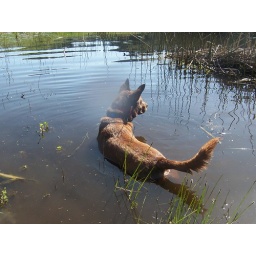
here in this great little swamp , the dogs were obsessed with the flying frogs